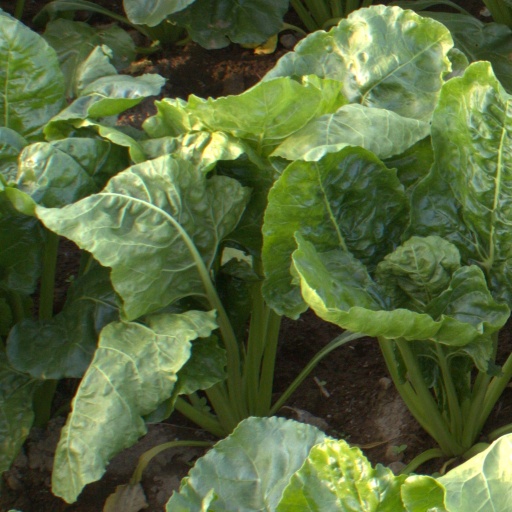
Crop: sugar beet